Steven Spielberg

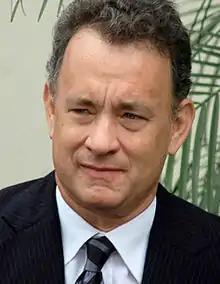
Spielberg has collaborated on numerous projects with actor Tom Hanks since "Saving Private Ryan"

In 1993, Spielberg returned to the adventure genre with "Jurassic Park", based on Michael Crichton's bestseller, with a screenplay by Crichton and David Koepp. "Jurassic Park" is set on a fictional island near Costa Rica, where a businessman (Richard Attenborough) has hired a team of geneticists to create a wildlife park of de-extinct dinosaurs. In a departure from his usual order of planning, Spielberg and the designers storyboarded certain sequences from the novel early on. The film also used computer-generated imagery provided by Industrial Light & Magic; "Jurassic Park" was completed on time and became the highest-grossing film at the time, and won three Academy Awards.